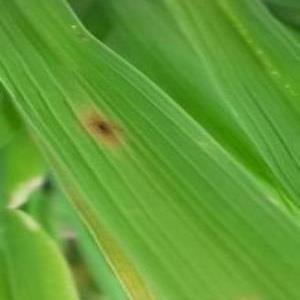
Disease: Brownspot